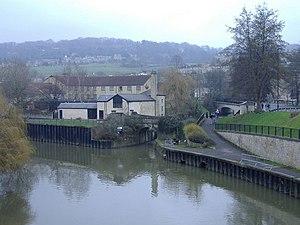
Le canal Kennet et Avon est une voie d'eau dans le sud de l'Angleterre d’une longueur totale de 140 km, composé de deux longueurs de rivière navigable reliées par un canal. Le nom est couramment utilisé pour désigner toute la longueur de la voie navigable et non pas uniquement la section centrale du canal. De Bristol à Bath, la voie navigable suit le cours naturel de la rivière Avon, avant que le canal ne la relie à la Kennet à Newbury, et de là à Reading sur la Tamise. En tout, la voie navigable compte plus de 100 écluses.